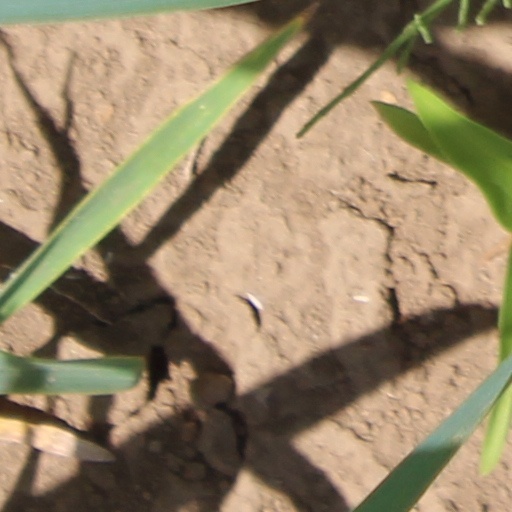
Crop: wheat